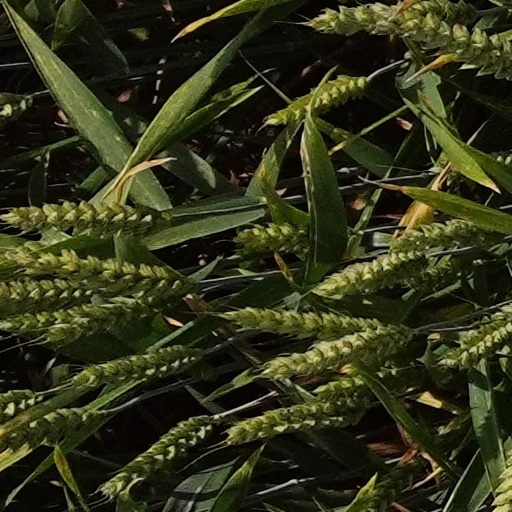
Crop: wheat